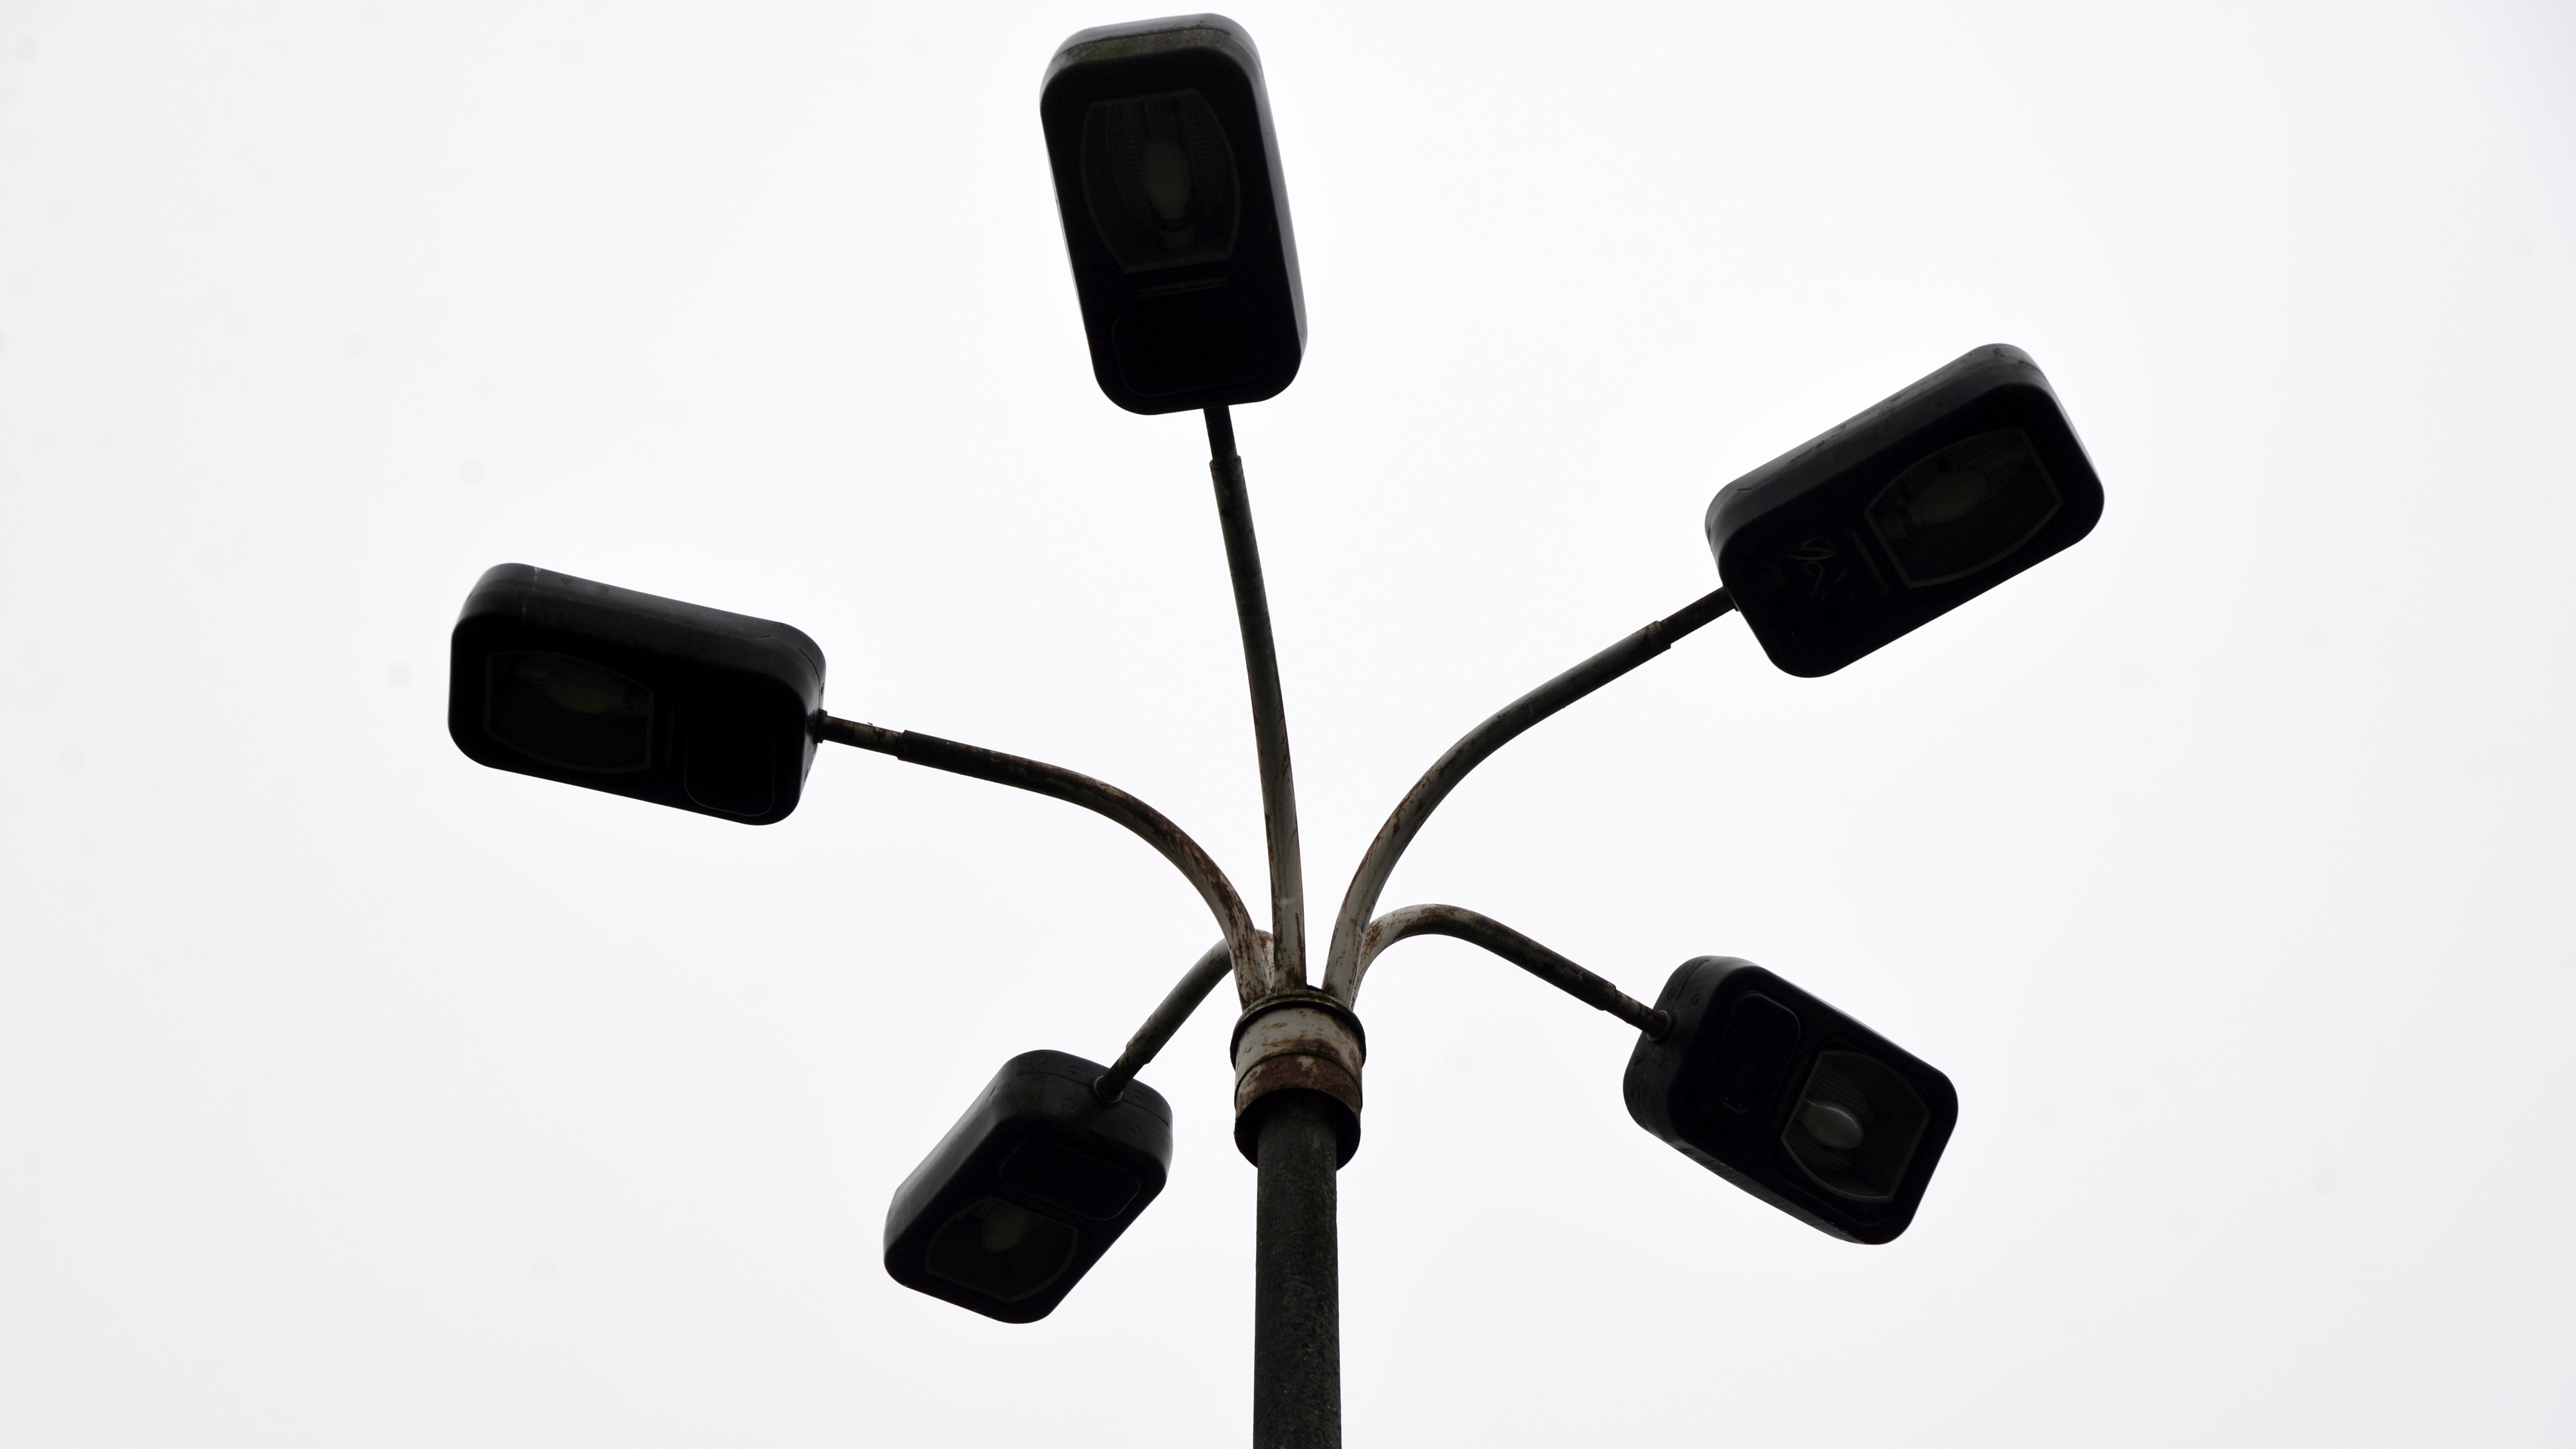
technology, gadget, ear, product, audio, headphones, lamps, organ, headset, ddr, barracks, audio equipment, electronic device, communication device